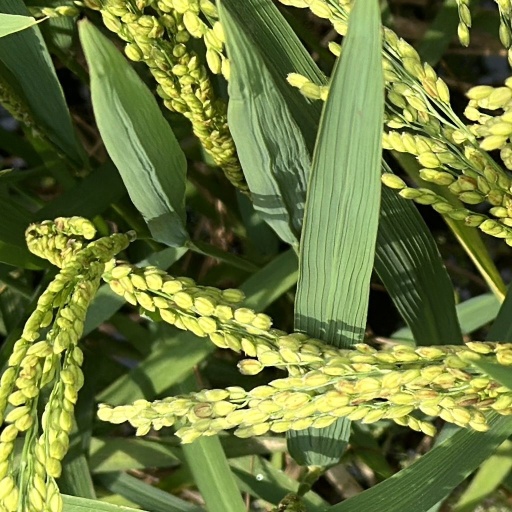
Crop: rice